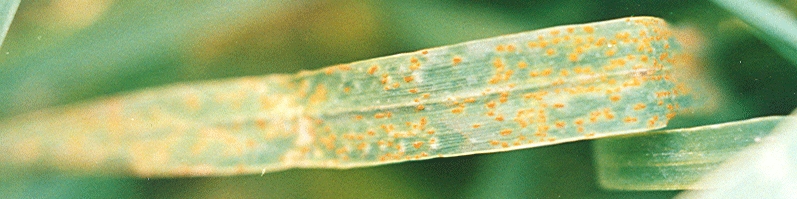
Label: Wheat___Brown_Rust